Willem Frederik Lamoraal Boissevain

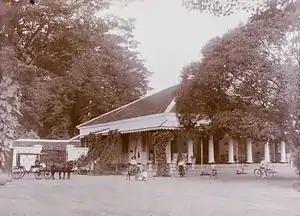
Willem Frederik Lamoraal Boissevain's house in the Dutch East Indies (c. 1900)

After sixteen years of service he became assistant-resident of Blora (1890), and then swapped this district for the districts Berbek (1892), Toeban (1897) and Toeloeng Agoeng (1899). Mainly in the districts of Blora and Toeban did he have the opportunity to show himself to be a good policeman. More than 28 years passed after his entrance into office before Boissevain was appointed as resident of Madioen. After 4 years of having ruled the Madioen district, Boissevain was called away by the government in 1907, to the more developed district Preanger-Regencies.